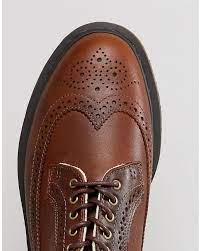
Label: Brogue